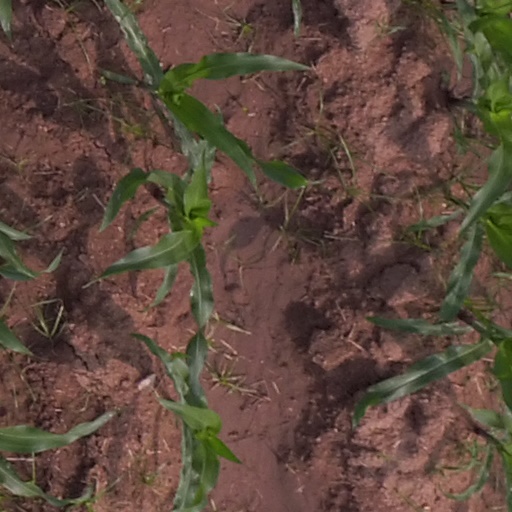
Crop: maize; corn